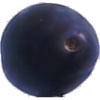
Label: Plum 3